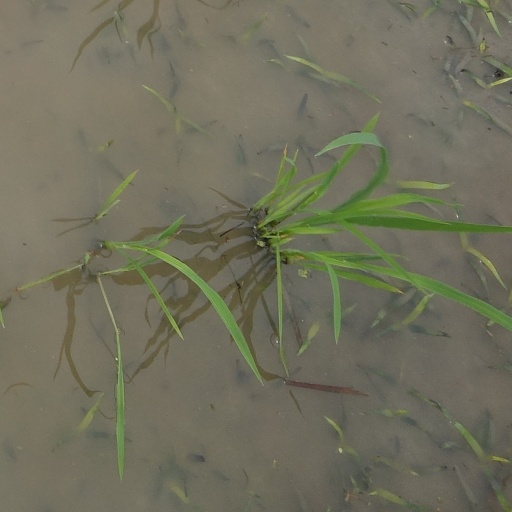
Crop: rice